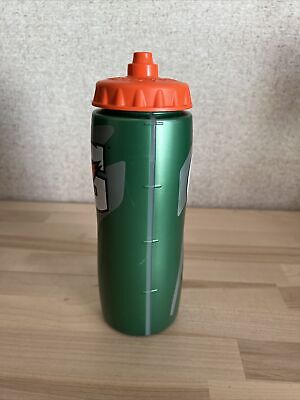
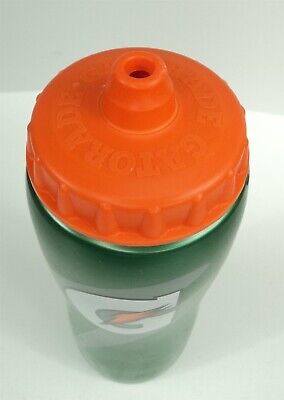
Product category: misc
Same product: yes